Knik Site

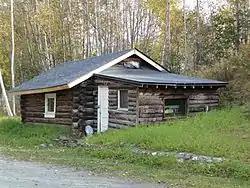
The surviving cabin at Knik

The Knik Site, (Dena'ina: "K'enakatnu") also known as the Old Knik Townsite, is the location in Matanuska-Susitna Borough, Alaska that was once home to the largest settlement on Cook Inlet. The only surviving remnants of the community are a former log roadhouse, now a museum operated by the Wasilla-Knik Historical Society, and a log cabin. The Knik area had long been a meeting point of Native Alaskans, and in 1898 it became the principal community on Cook Inlet from which goods were shipped into the interior. In 1916 the Alaska Railroad reached the site of present-day Anchorage, bypassing Knik and leading to Anchorage's growth. When the railroad reached Wasilla, Knik lost all importance as a transshipment point, and its buildings were either abandoned or moved to one of the other communities. Knik is located about southwest of Wasilla.